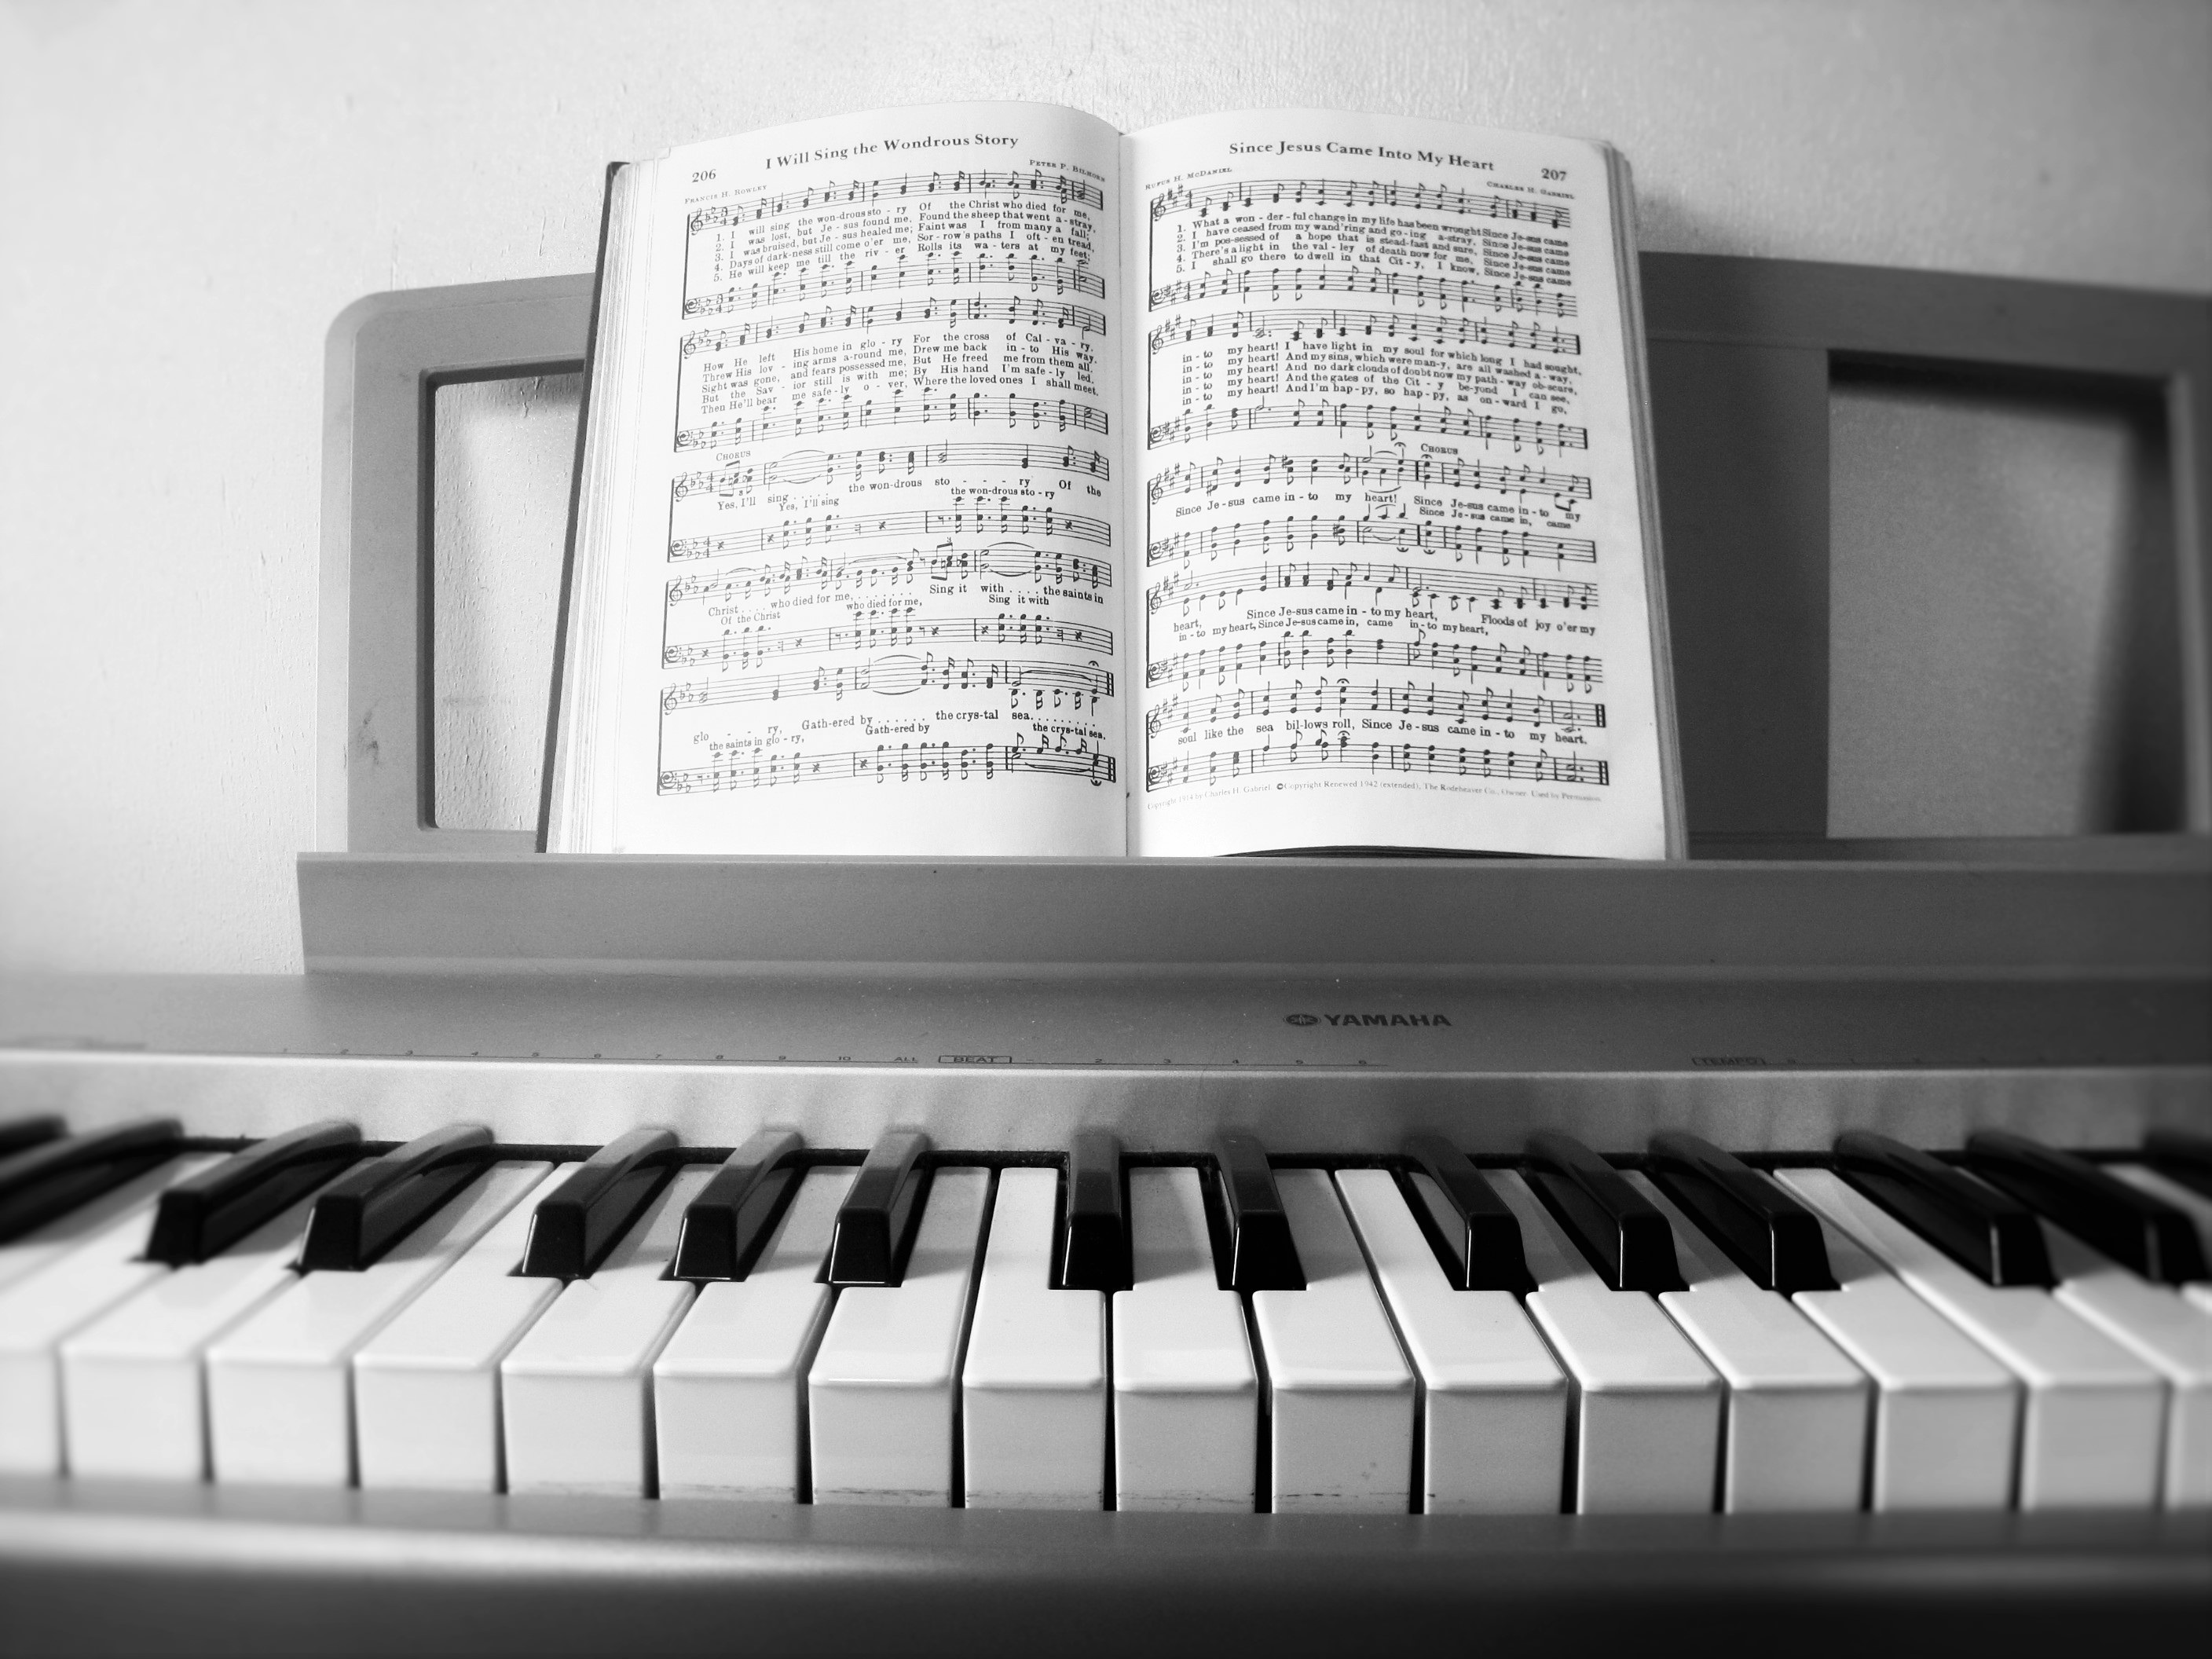
music, black and white, keyboard, technology, piano, monochrome, musical instrument, keys, song, hymnbook, notes, computer keyboard, monochrome photography, string instrument, digital piano, electronic device, musical keyboard, computer component, electronic instrument, electric piano, electronic keyboard, player piano